Agrippina the Younger

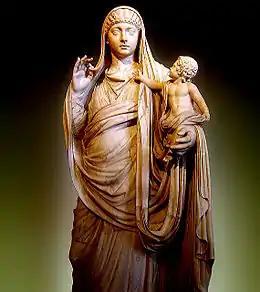
Messalina holding her son Britannicus (Louvre)

Tiberius died on 16 March AD 37, and Agrippina's only surviving brother, Caligula, became the new emperor. Being the emperor's sister gave Agrippina some influence.